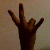
The image shows a hand gesture representing the number 7 in Indian Sign Language.